Northern Wei

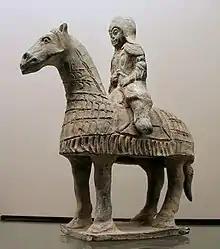
Mounted warrior of the Northern Wei dynasty from the collections of the Musée Cernuschi.

Emperor Wen of Song continued the northern campaigns of his father. In 430, under the able general Dao Yanzhi, Liu Song recovered the four cities of Luoyang, Hulao, Huatai and Qiao'ao south of the Yellow River. However, the emperor's unwillingness to advance past this line caused the destruction of the empire's ally, Xia, by the Wei. The emperor was to repeat this mistake as several northern states such as Northern Yan who had offered to ally with Liu Song against Wei were declined, eventually leading to Wei's unification of the North in 439.